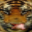
Label: tiger